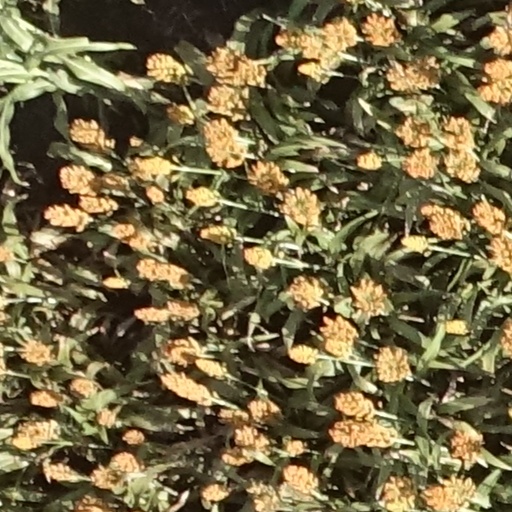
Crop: sorghum